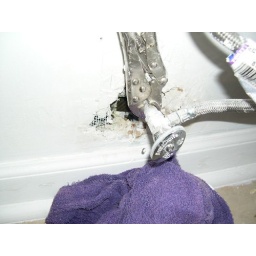
leak in bathroom wall behind toilet